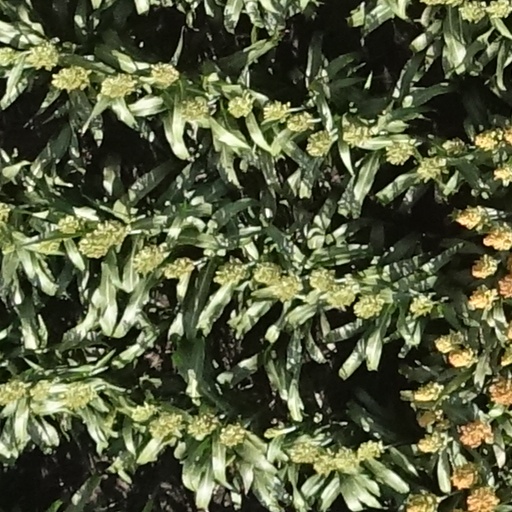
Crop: sorghum